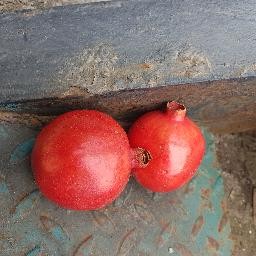
Fruit: Pomegranate
Quality: Good